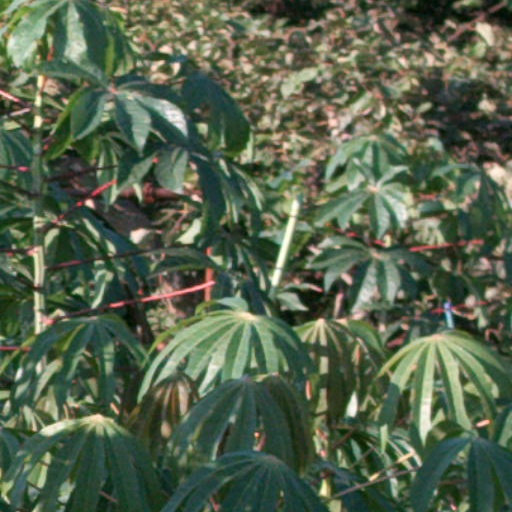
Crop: cassava